96th Bomb Squadron

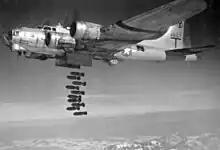
Lockheed-Vega B-17G-50-VE Fortress-44-8167-96th Bomb Squadron.

After the Attack on Pearl Harbor, served on antisubmarine duty along the mid-Atlantic coastline as part of I Bomber Command for several months until AAF Antisubmarine Command was formed and took over that duty.